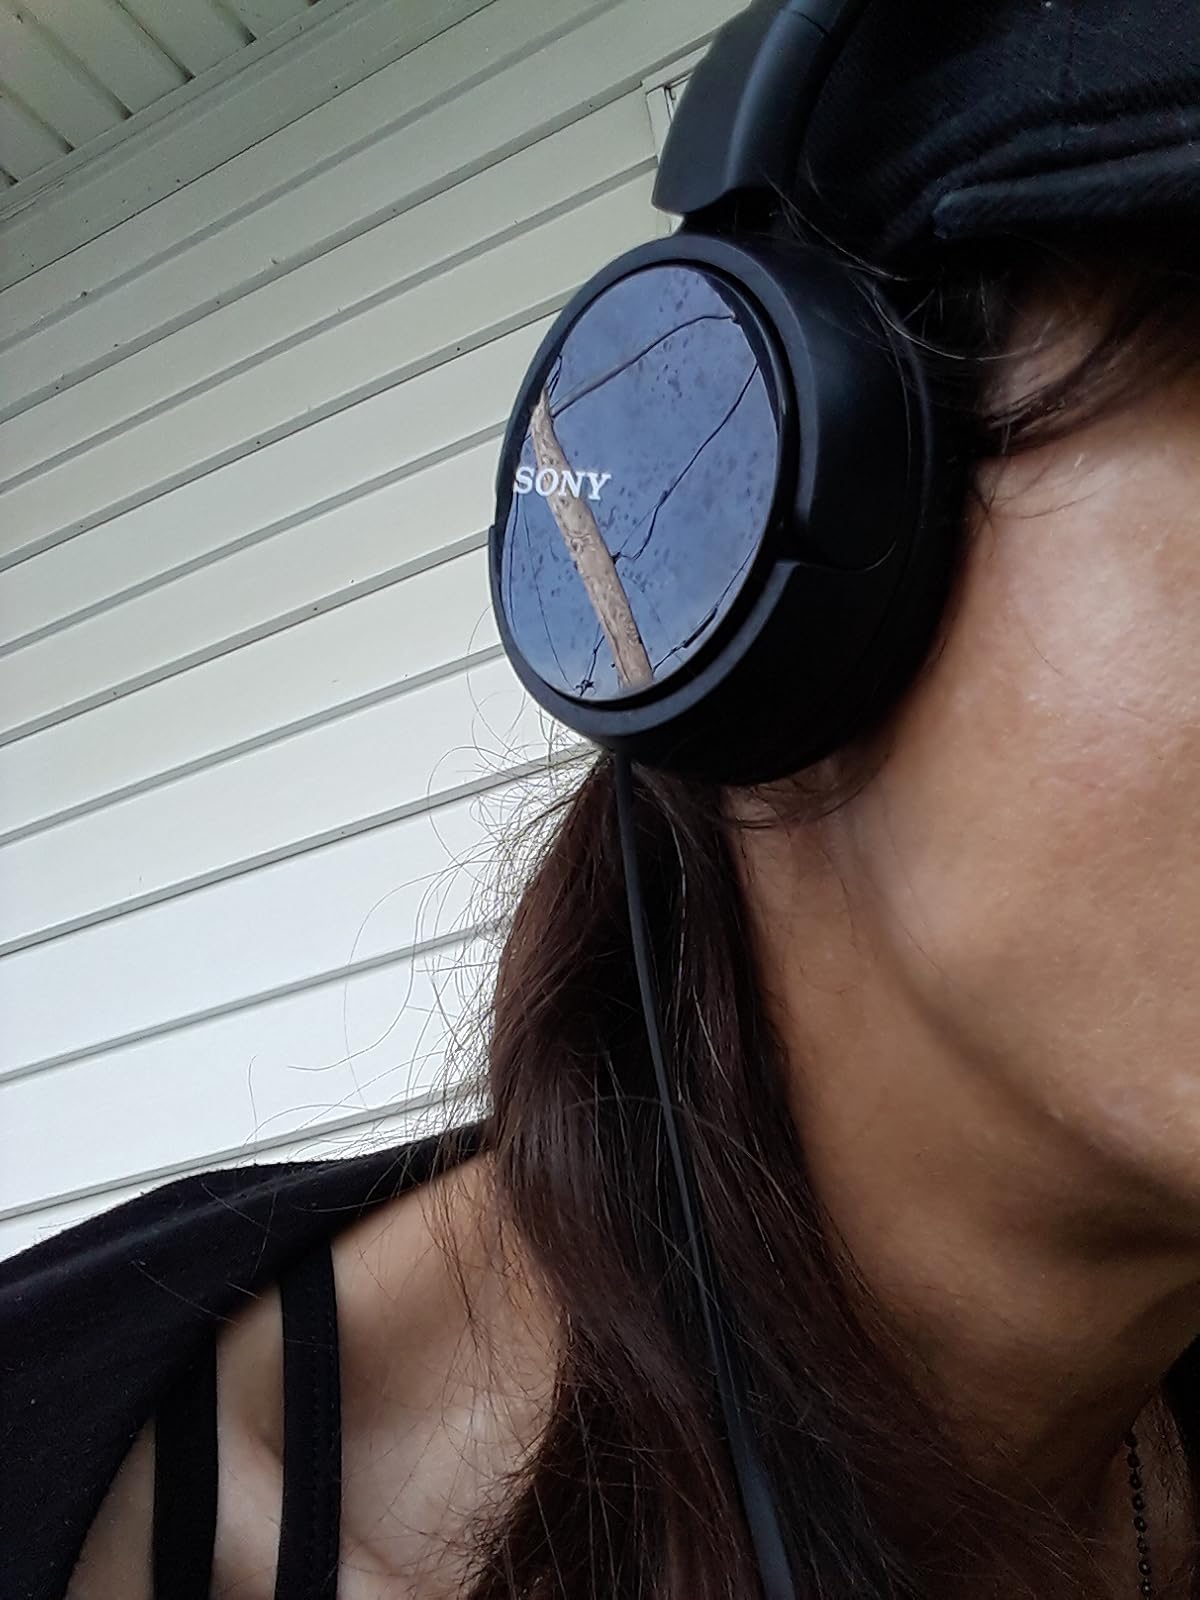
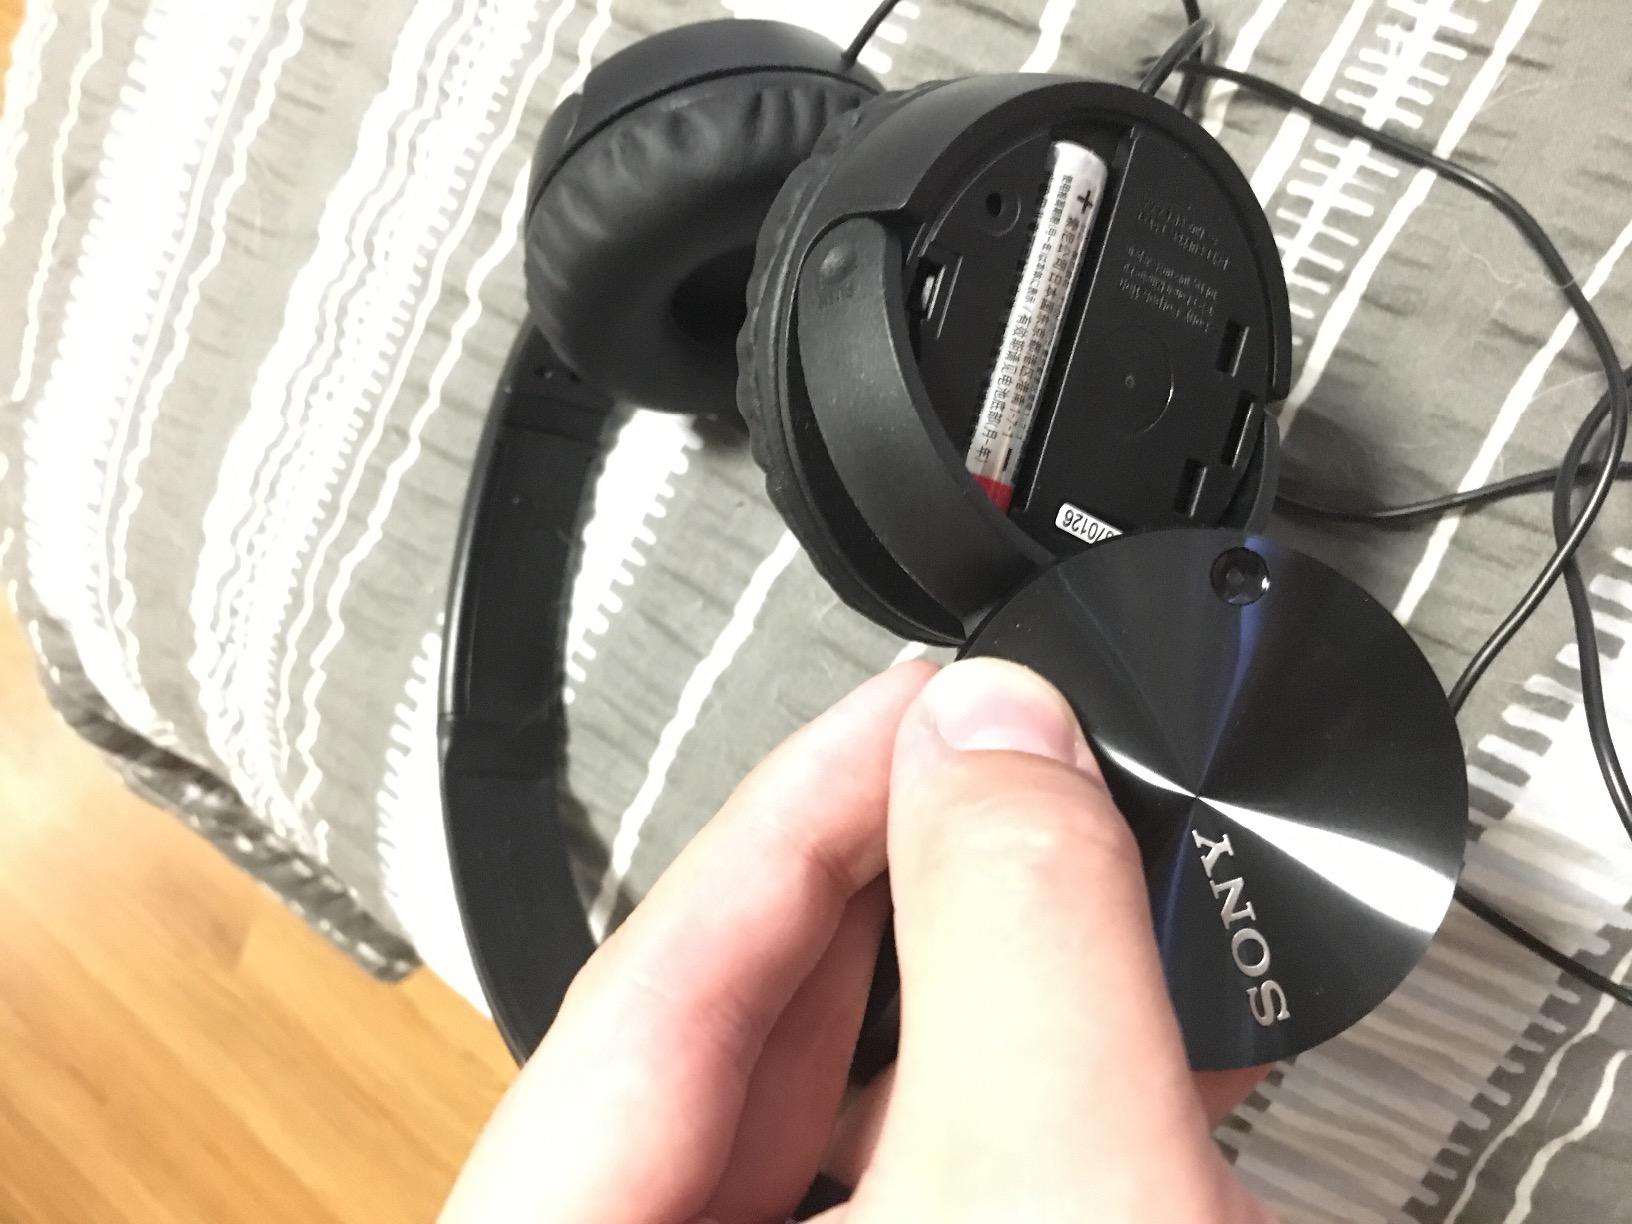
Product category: headphones
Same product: yes